Ningyo

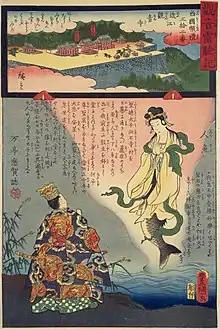
Ningyo mermaid appears before Prince Shōtoku (foundation myth of Kan'onji [Kannonji] temple in Ōmi).

In the 27th year of Empress Suiko (619, man-like fish were supposedly netted twice: on in Ōmi Province during the 4th month, and in Horie, Settsu Province (an artificial canal no longer extant), according to the "Nihon shoki".